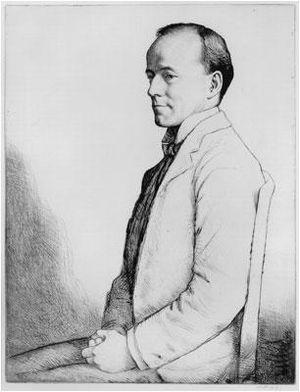
Le secrétaire d'État à l'Éducation est le ministre en chef du Département de l'Éducation du Royaume-Uni. Depuis sa création en 1857, le poste a changé de nom plusieurs fois.
Le secrétaire d'État aux Affaires, à l'Innovation et aux Compétences est le membre du gouvernement britannique placé à la tête du département des Affaires, de l'Innovation et des Compétences.
Walter Runciman, 1ᵉʳ vicomte Runciman de Doxford, PC est un éminent politicien libéral puis national-libéral au Royaume-Uni.